Rosh Hashanah (tractate)

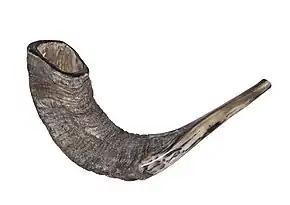
A shofar, symbol of the Rosh Hashanah holiday

Rosh Hashanah is the name of a text of Jewish law originating in the Mishnah which formed the basis of tractates in both the Babylonian Talmud and the Jerusalem Talmud of the same name. It is the eighth tractate of the order "Moed". The text contains the most important rules concerning the calendar year, together with a description of the inauguration of the months, laws on the form and use of the shofar and laws related to the religious services during the Jewish holiday of Rosh Hashanah.